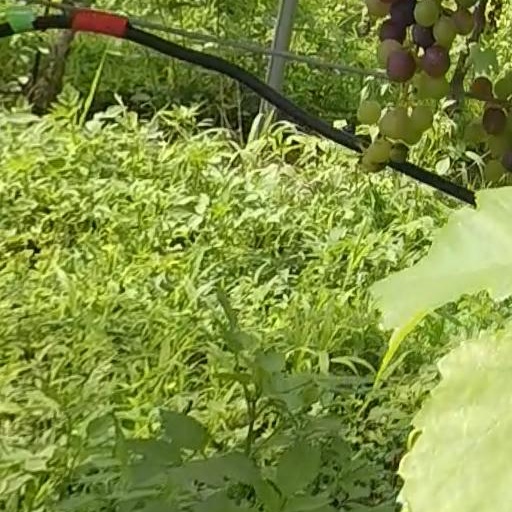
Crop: grape